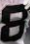
Number: 8